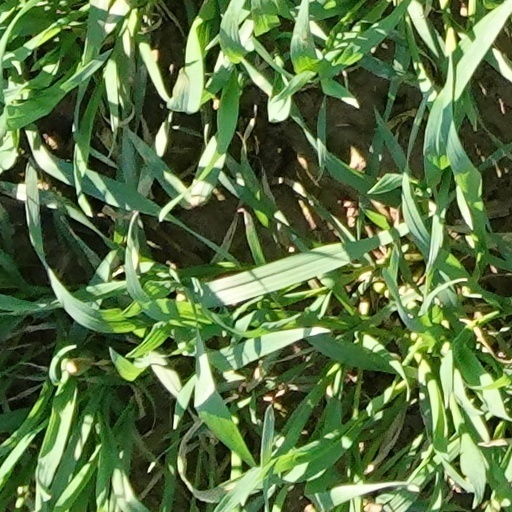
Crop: wheat